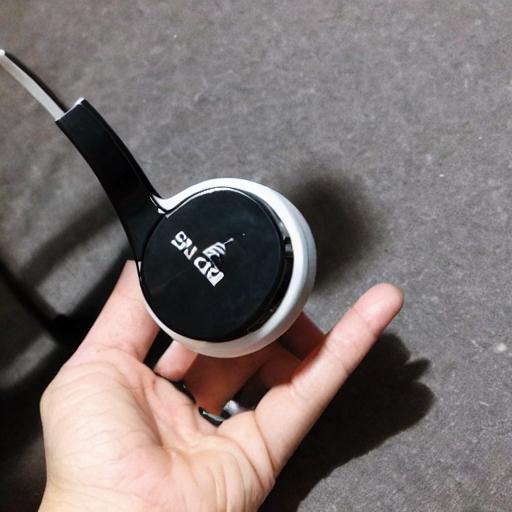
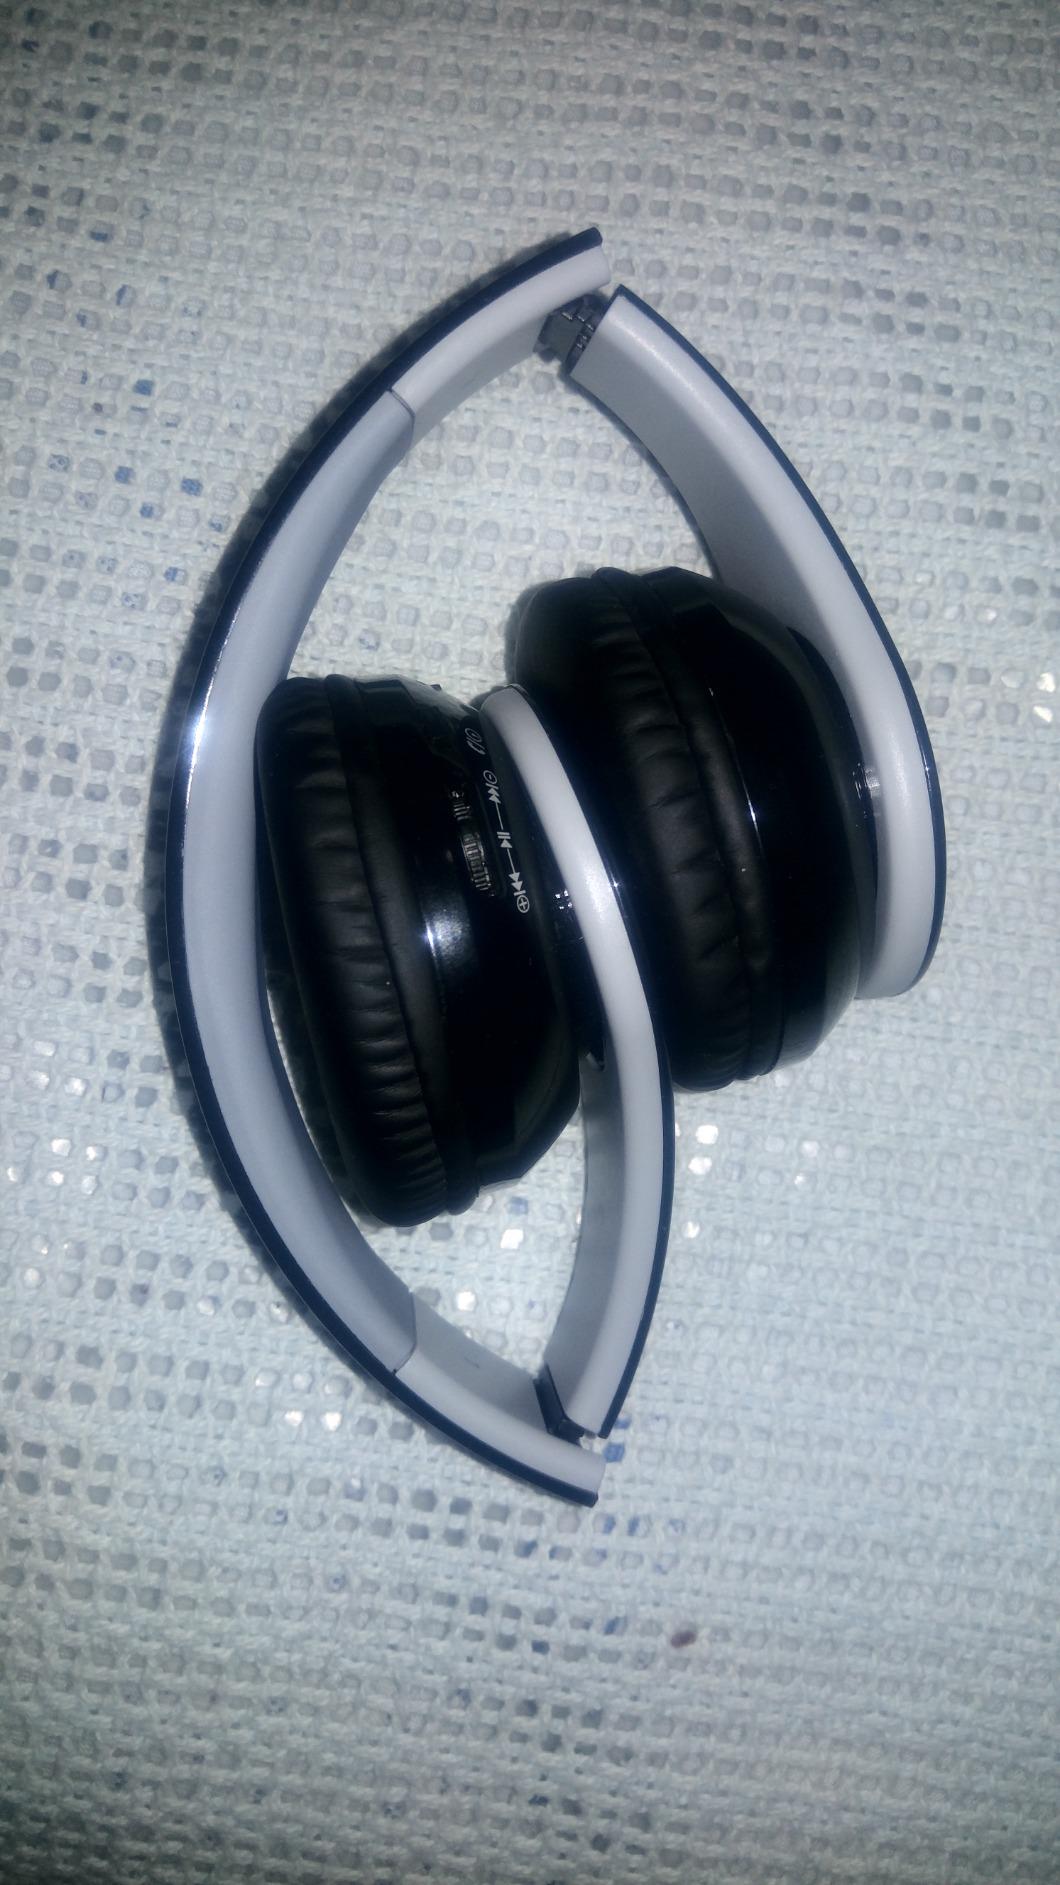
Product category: headphones
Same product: no